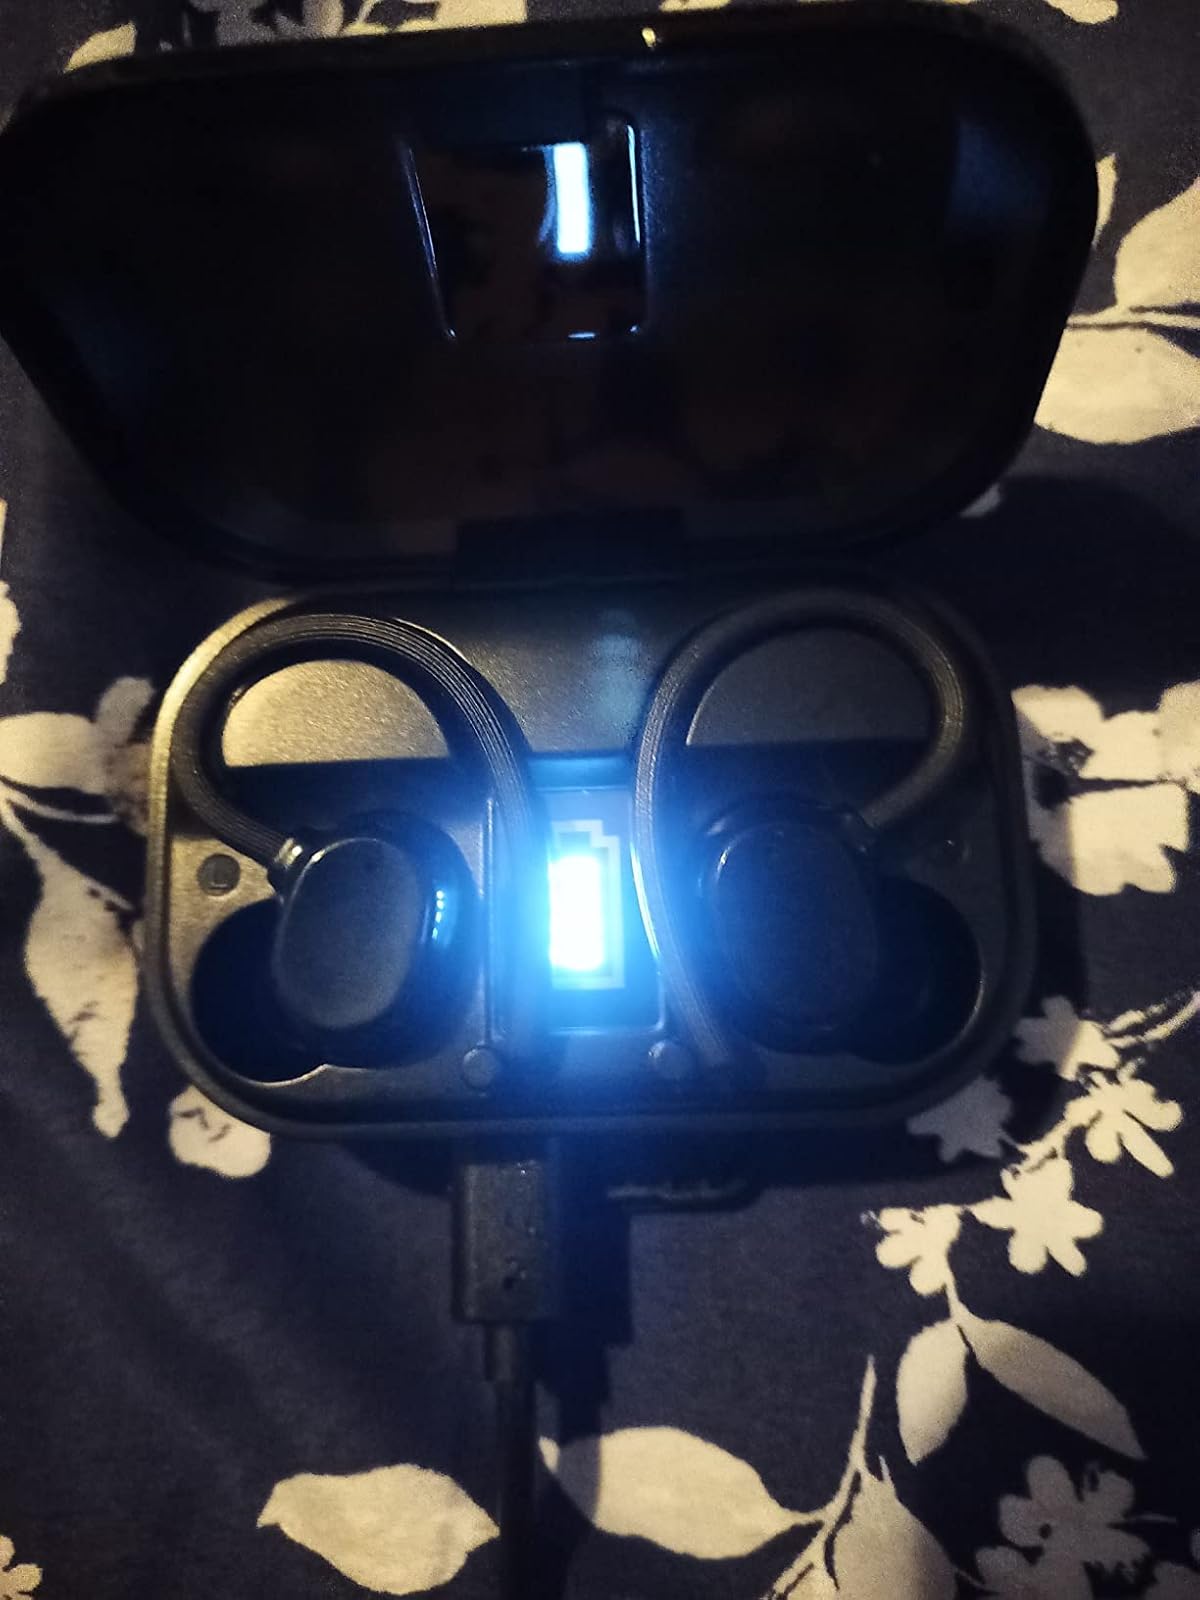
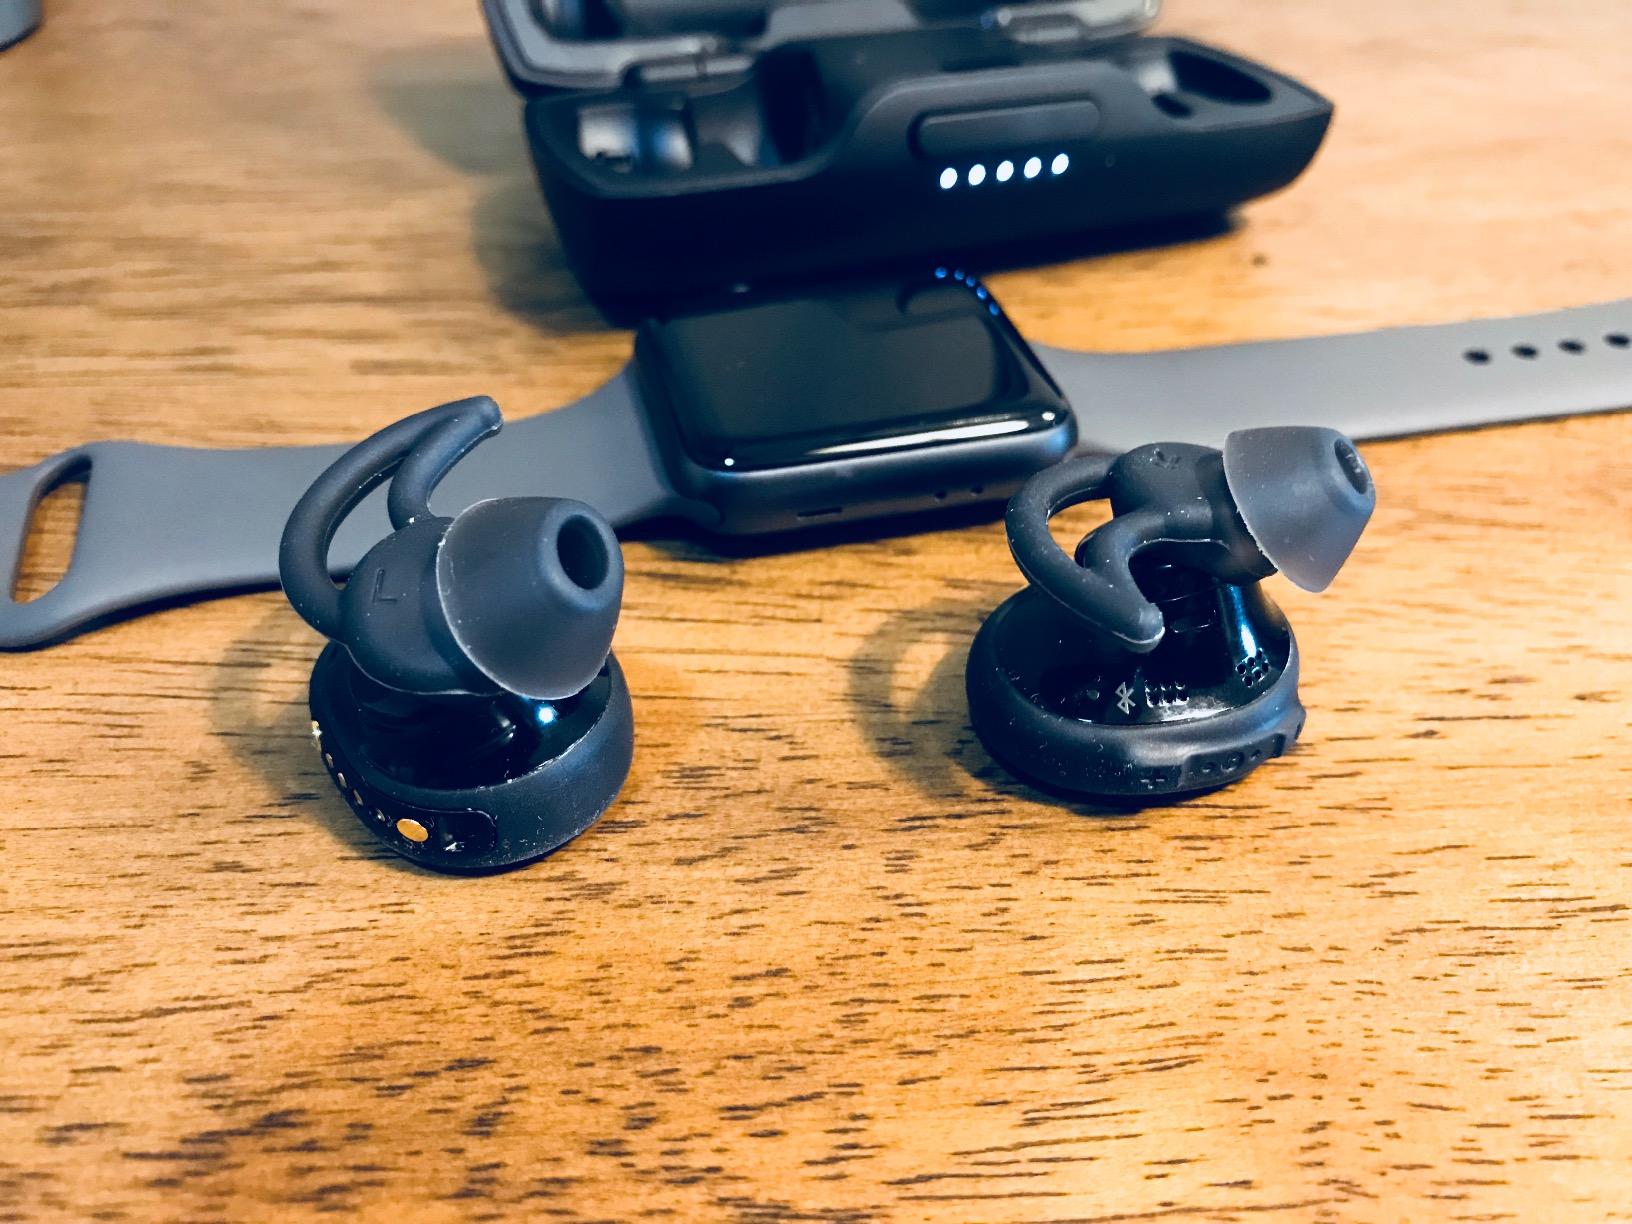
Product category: earbuds
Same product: no